On Social Freedom

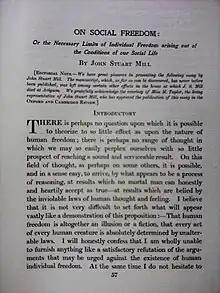
Title page of Mill's "On Social Freedom" featured for the first time in The Oxford and Cambridge Review, June 1907.

On Social Freedom: or the Necessary Limits of Individual Freedom Arising Out of the Conditions of Our Social Life is an essay regarding individual and societal freedom initially thought to have been written by the British philosopher John Stuart Mill, but later found to have been falsely attributed to him.